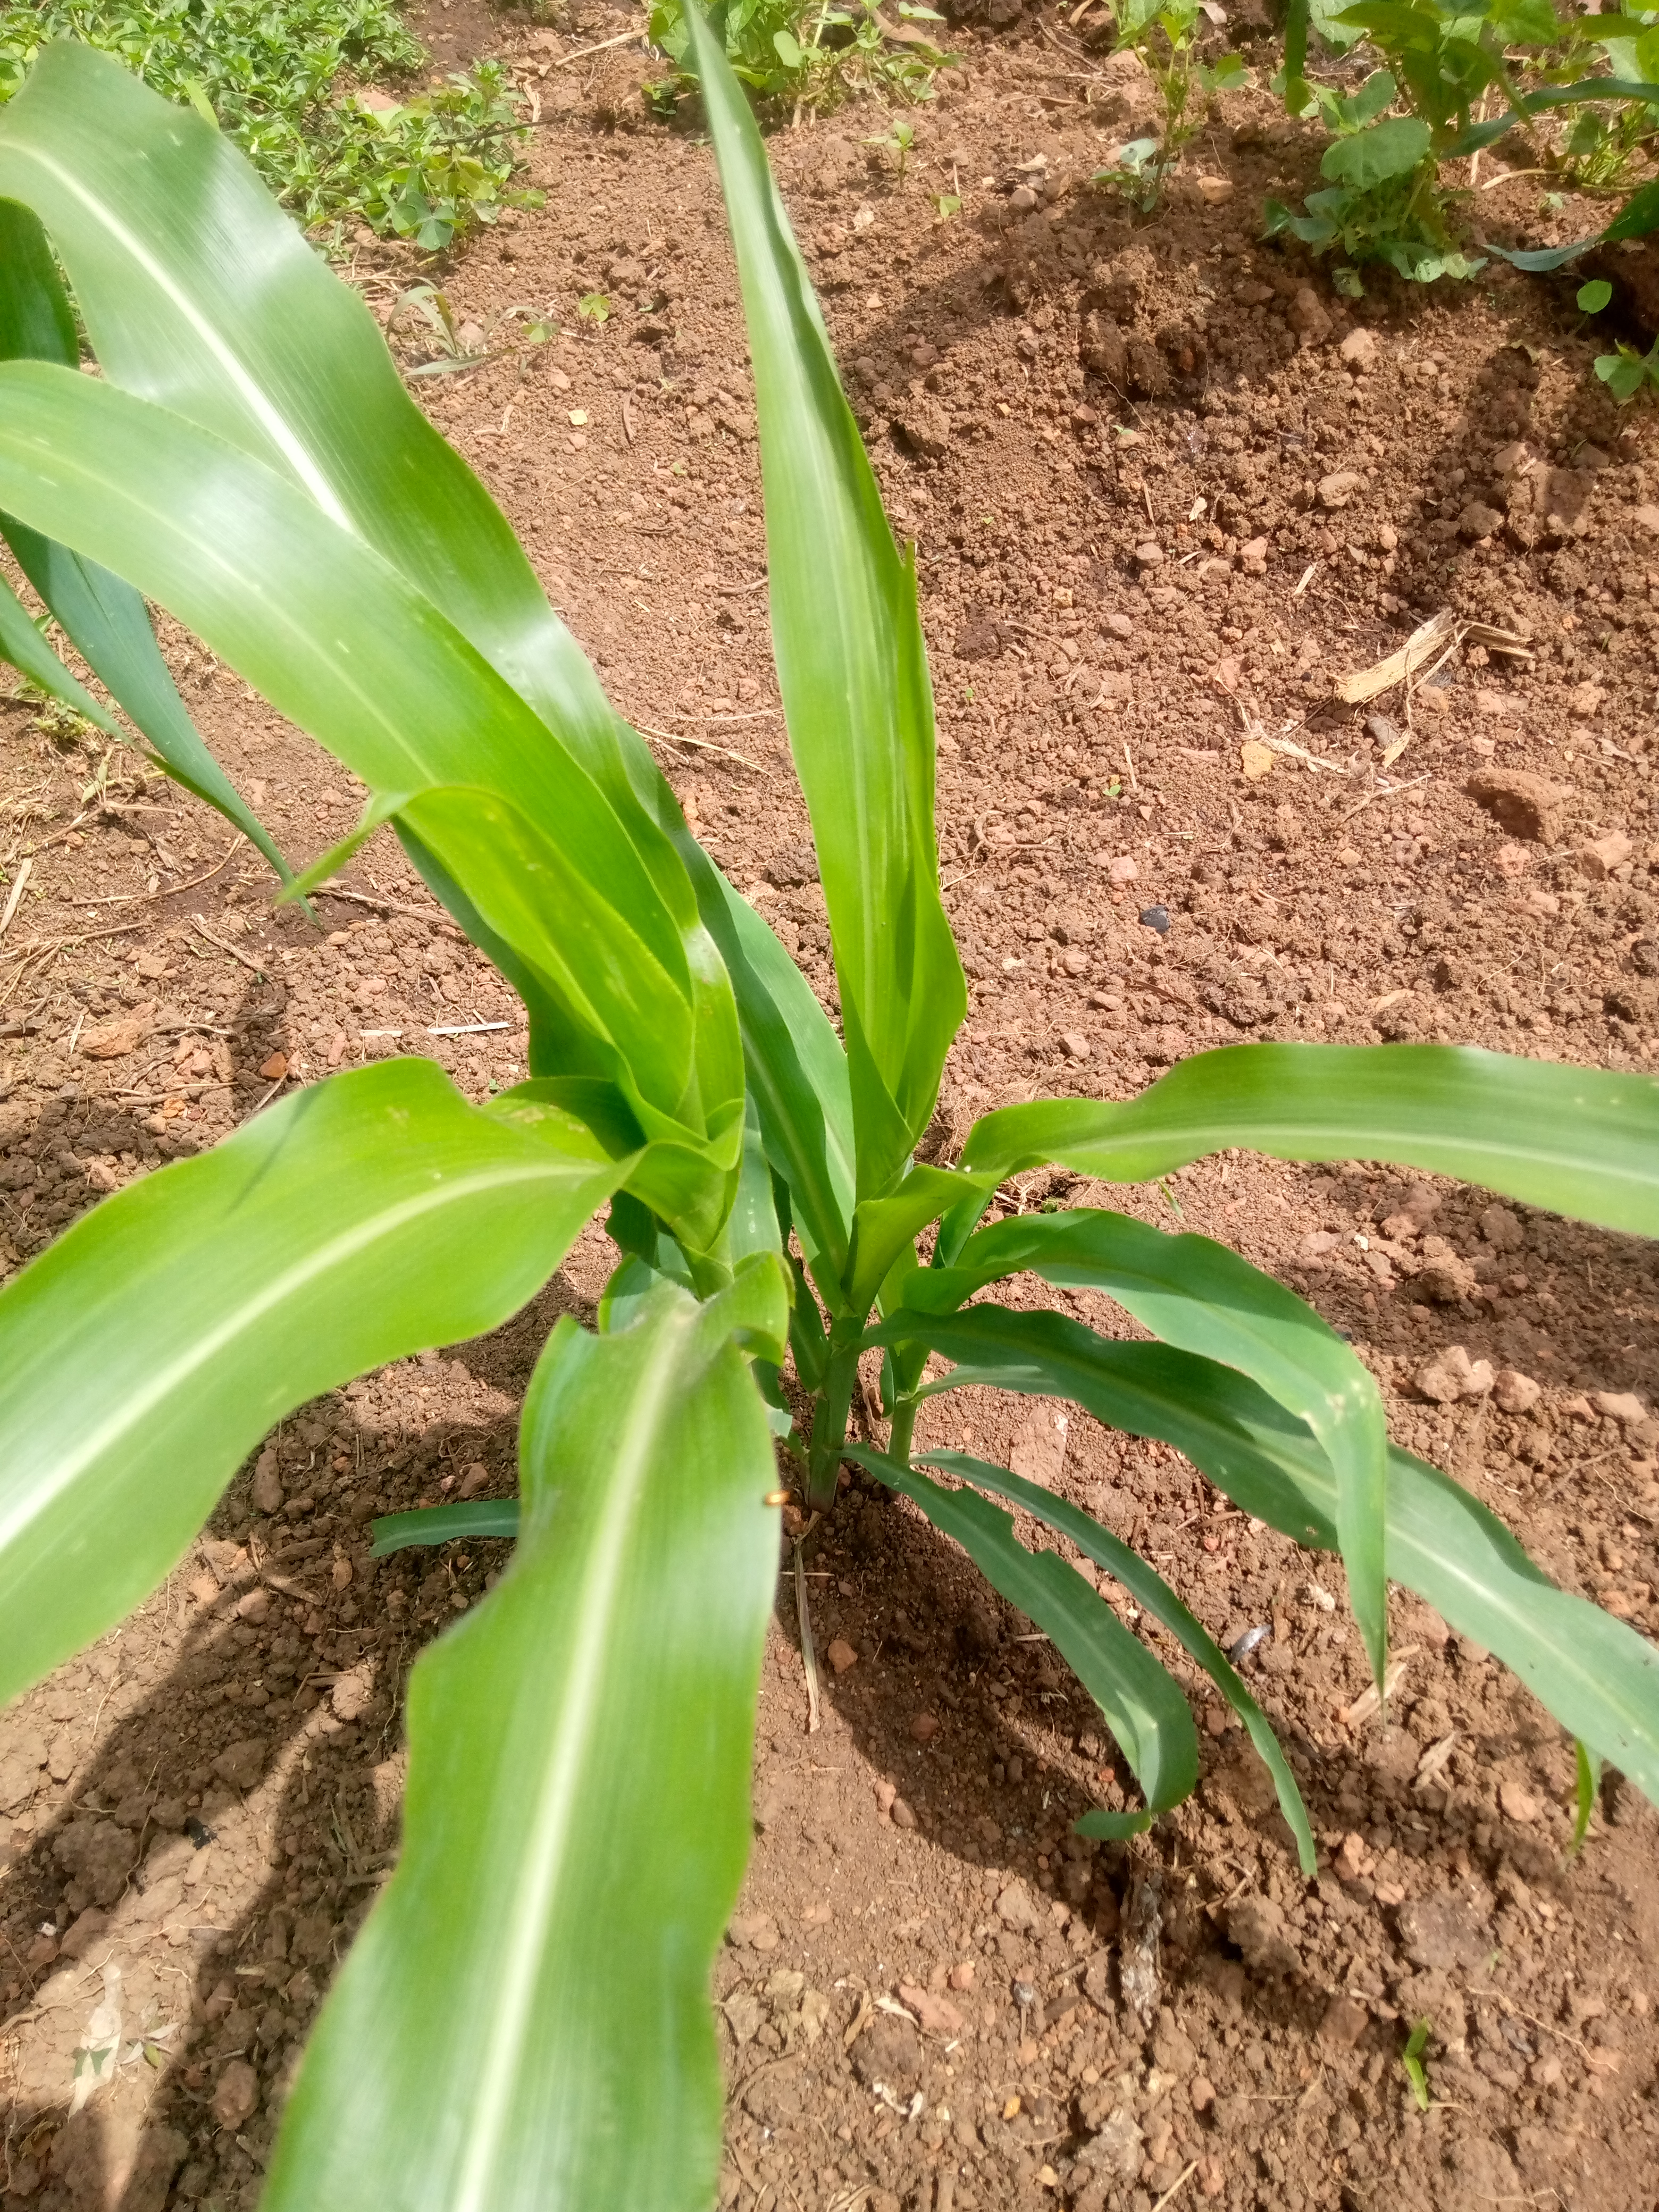
Label: spodoptera_frugiperda